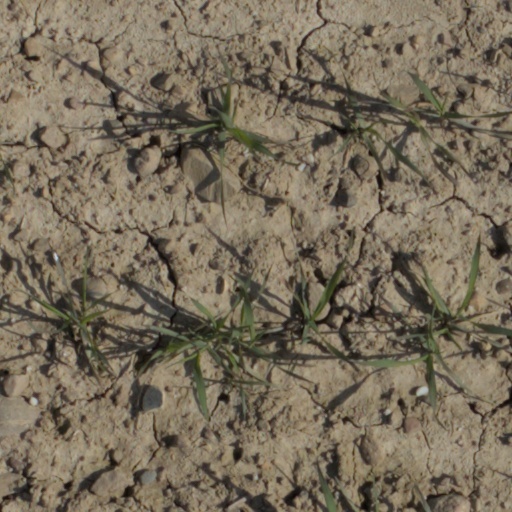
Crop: wheat